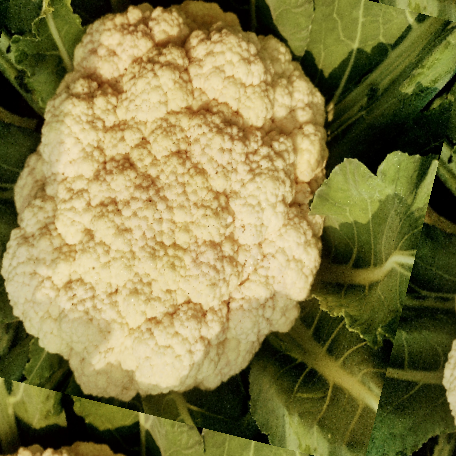
Label: Disease Free